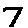
Label: 7